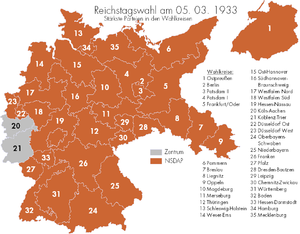
Valget til den tyske rigsdag 1933 / Resultater
NSDAP var det største partiet i 33 af 35 valgkredse, Deutsche Zentrumspartei vandt to kredse i vest
Valget til den tyske rigsdag 1933 blev afholdt den 5. marts kort efter Rigsdagsbranden.